Santo Stefano, Belluno

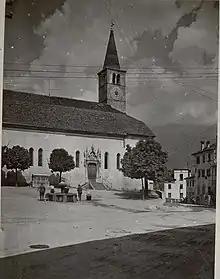
View of the church

The first church at the site was dedicated to "Santa Maria della Gracie", but rededicated and built in 1486. The main altarpiece depicting a "Baptism of Jesus" is by followers of Titian. Along the nave are canvases by Cesare Vecellio depicting "Abraham, Melchisedec and the Venetian Podesta Marcantonio Cornaro"; attributed to Leonardo Corona is a "Mannah in the Desert with Podesta Marco Giustiniano"; and the presbytery has two life-size angels sculpted in wood by Andrea Brustolon. Some of the works were moved here from other suppressed churches. The altarpiece dedicated to St Anthony Abbot was painted by Nicolò de Stefani. The altar of the Virgin of the Rosary has a crucifix by Brustoloni and paintings by Francesco Frigimelica. Other works include: "Carrying the Cross" and a "Deposition from the Cross" by Antonio Lazzarini.